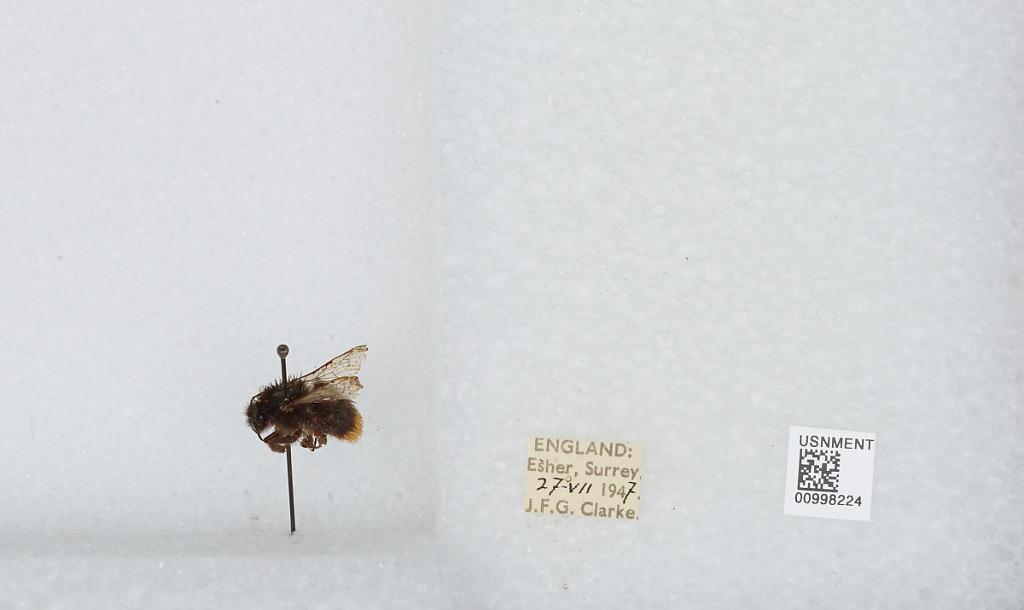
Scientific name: Bombus (Melanobombus) lapidarius lapidarius (Linnaeus)
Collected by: J. Clarke
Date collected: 1947-7-27
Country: United Kingdom
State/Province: England
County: Surrey
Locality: Esher
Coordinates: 51.3692, -0.365